Østensjø Line

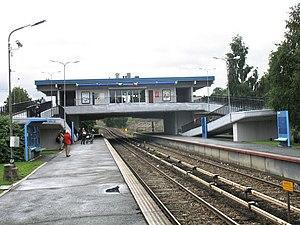
Bøler Station has seen its original ticket office converted to a Narvesen kiosk

Services on the Østensjø Line were carried out by Line 3, originally running from Skullerud to Jernbanetorget in the city centre. The fourth line of the metro was the Furuset Line. Its initial opening took place on 18 November 1970, when services with Line 6 commenced to Haugerud. The city centre service was extended to Sentrum on 9 January 1977. However, this station was closed from 20 March 1983 to 7 March 1987, and reopened as Stortinget. During the last years of the 1980s the barres and payment stalls were removed and replaced with a proof-of-payment system. This unstaffing of the station allowed for a significant cut in operating costs. The Sognsvann Line was converted to a metro line from 8 April 1995, allowing Line 3 to continue onwards to Ullevål stadion from that date.